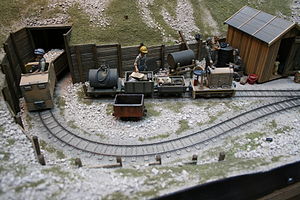
Skala 2 / Sporvidder
Minebane i skala Gn15.
Skala 2 eller spor 2 er modeltog i størrelsesforholdet 1:22,5. Standardsporvidden svarende til normalspor er på 64 mm, men i praksis er sporvidden 45 mm svarende til meterspor væsentligt mere udbredt. Denne variant kaldes for skala 2m eller spor 2m men markedsføres også af flere producenter som skala G eller spor G, hvor G står for det tyske ord groß, stor. Ved skala G gås dog af og til på kompromis med størrelsesforholdet, idet nogle modeller er forstørrede udgaver af tog, der i virkeligheden kører på 750 eller 760 mm sporvidde eller modsat er formindskede udgaver af tog til normalspor.